Macintosh IIci

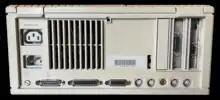
Rear view of a Macintosh IIci

The IIci introduced several technical and architectural enhancements, some of which were important in preparing for System 7 (which was then called the Blue project) and would influence future Macintoshes, though some of them came at the cost of compatibility: